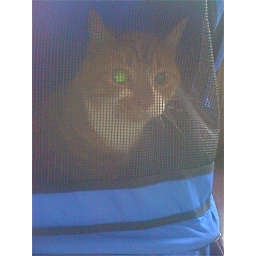
My cat is a rock star everytime he travels in his stroller, even though he hates it.